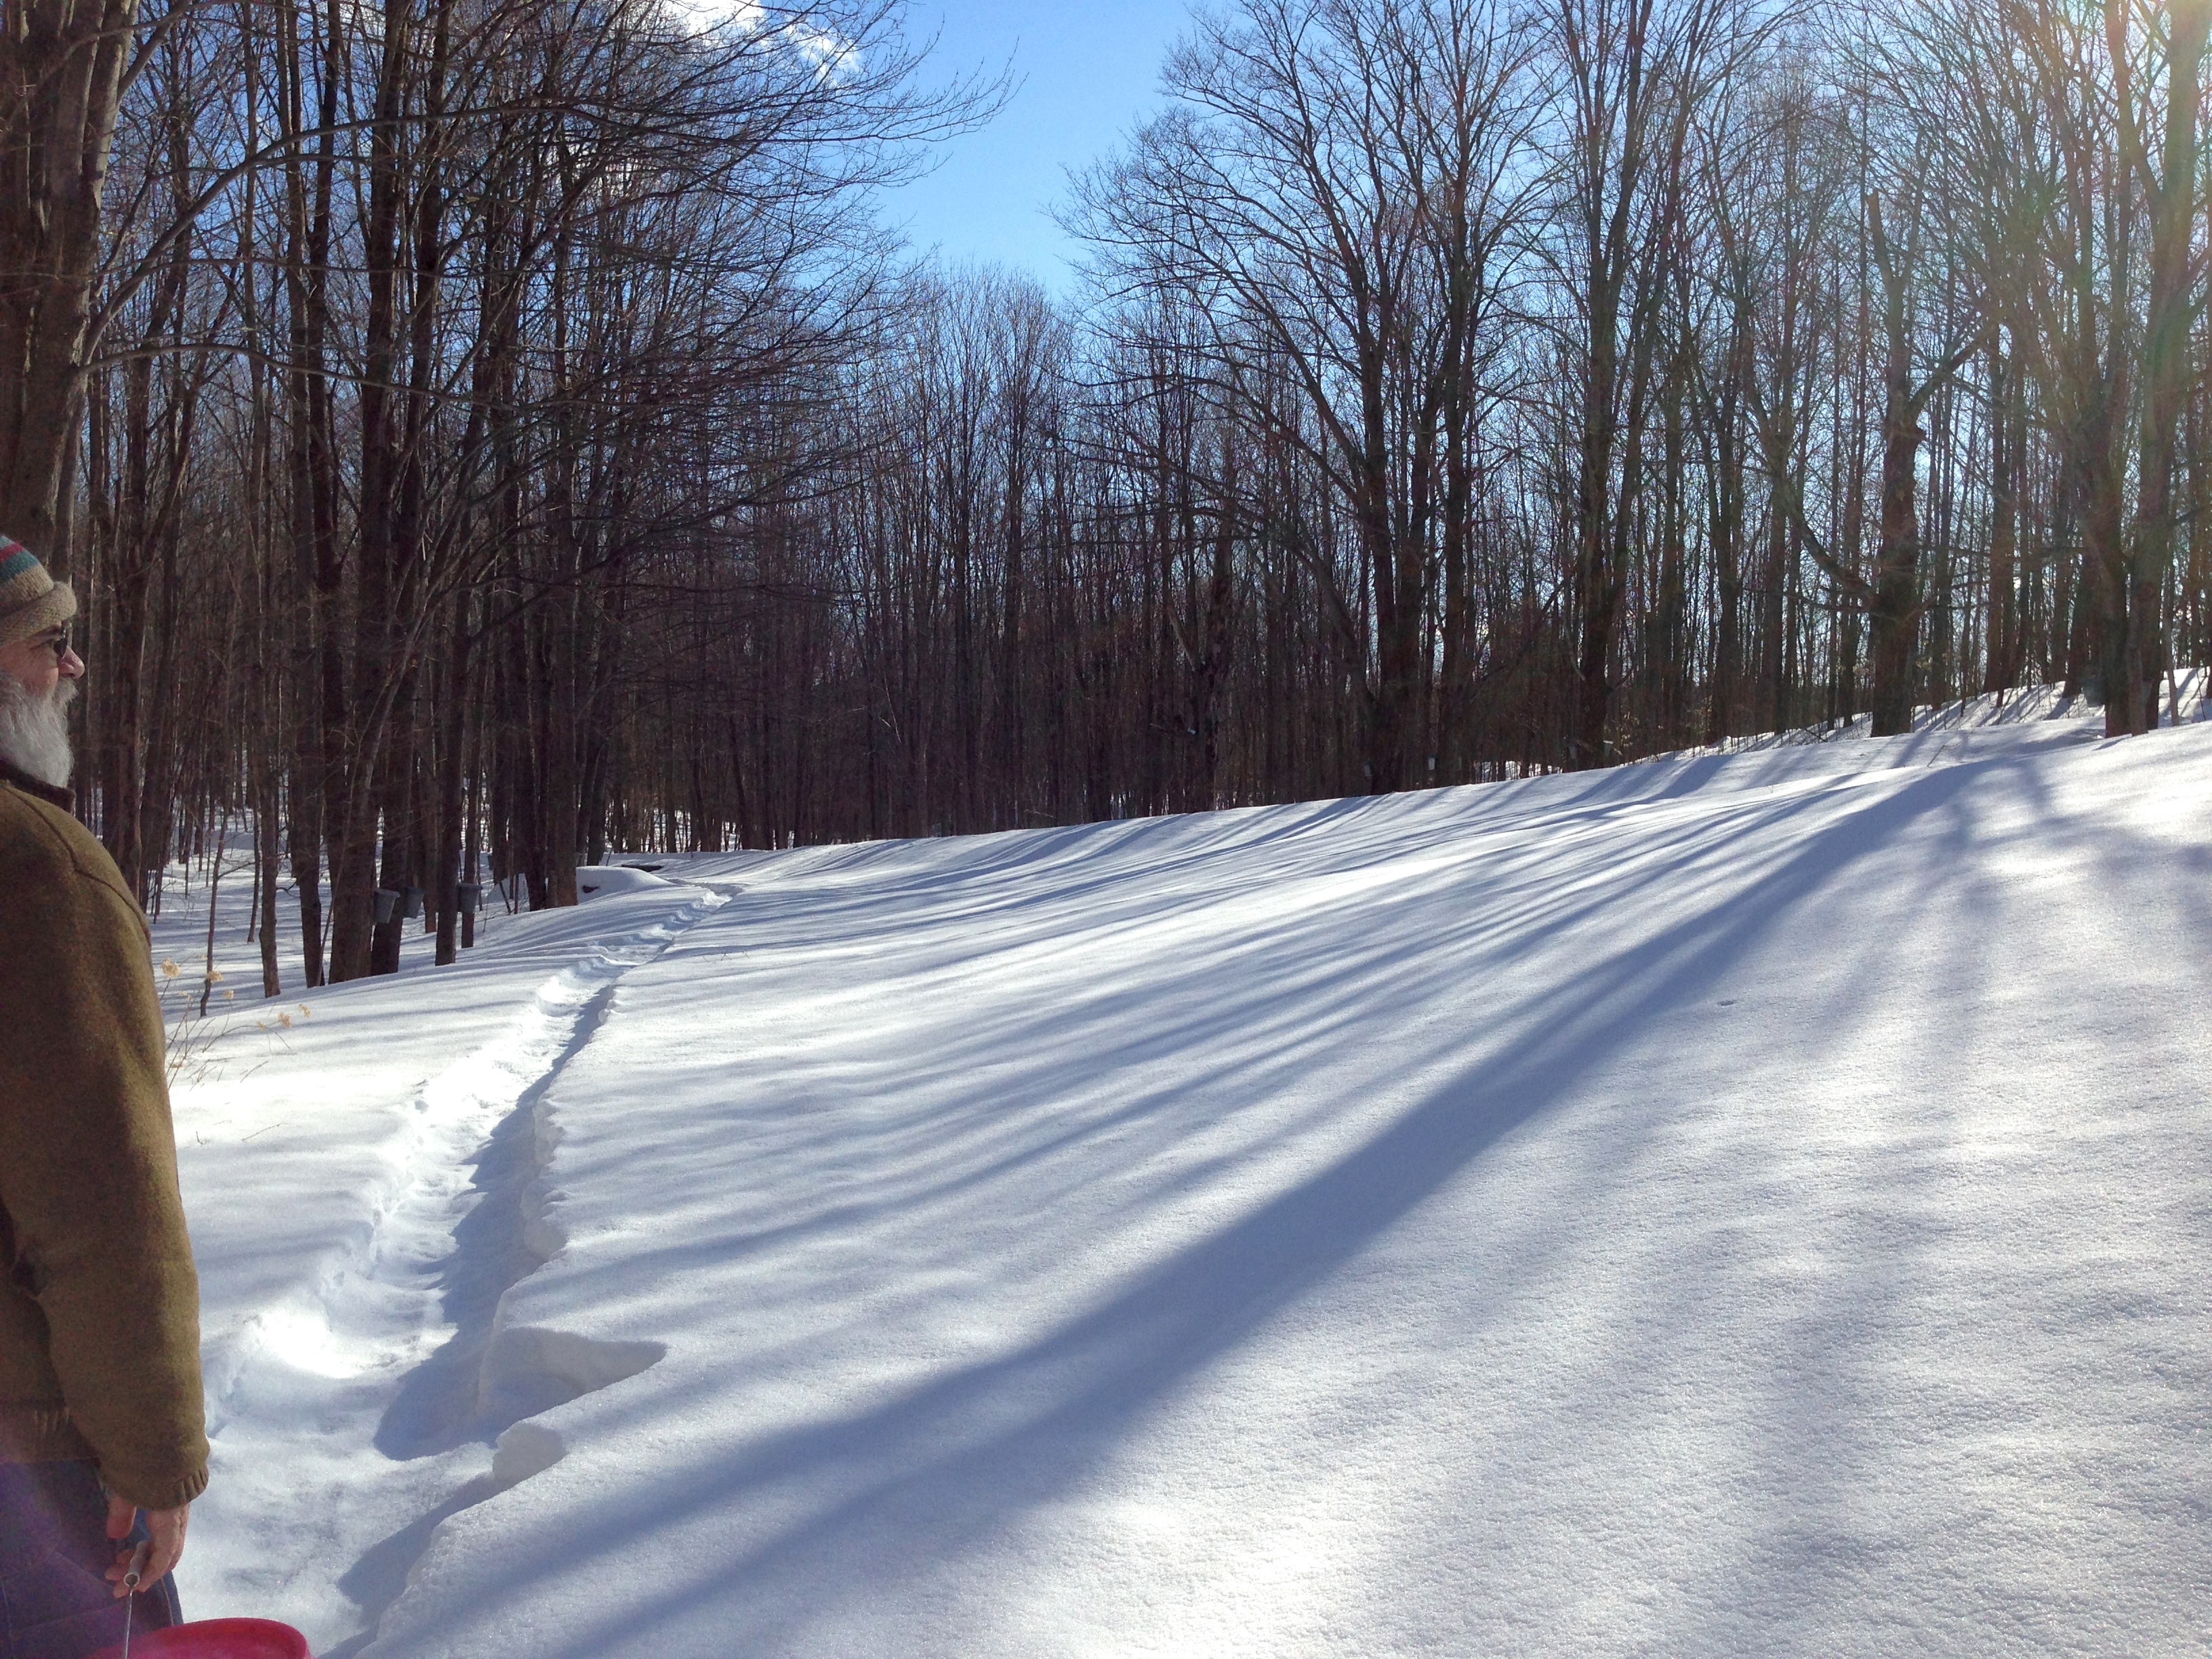
snow, winter, weather, season, winter sport, cool image, footwear, piste, freezing, cross country skiing, nordic skiing